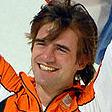
Age: 29